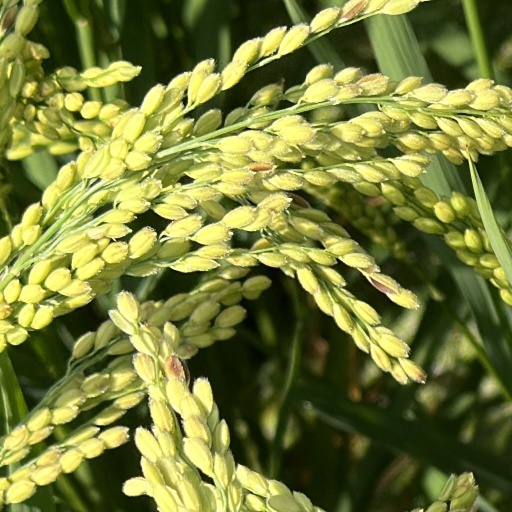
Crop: rice